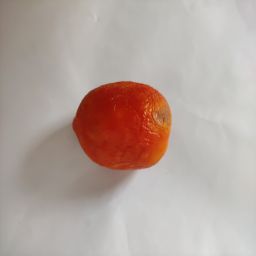
Crop: Tomato
Quality: Old